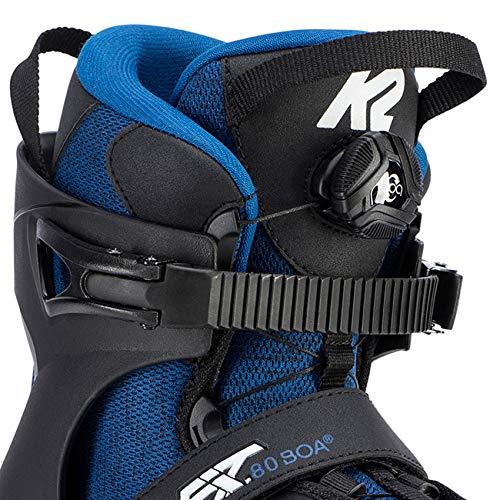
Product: K2 F.I.T. 80 Boa Inline Skates
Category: Sports & Outdoors | Outdoor Recreation | Skates, Skateboards & Scooters | Inline & Roller Skating | Inline Skates | Racing Skates
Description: Great Condition.
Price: $65.07 - $159.95
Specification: Item Weight:         8.5 pounds    |Shipping Weight: 8.5 pounds (View shipping rates and policies)|ASIN: B07HQN57W7|Item model number: I190200901|    #19    in Racing Skates